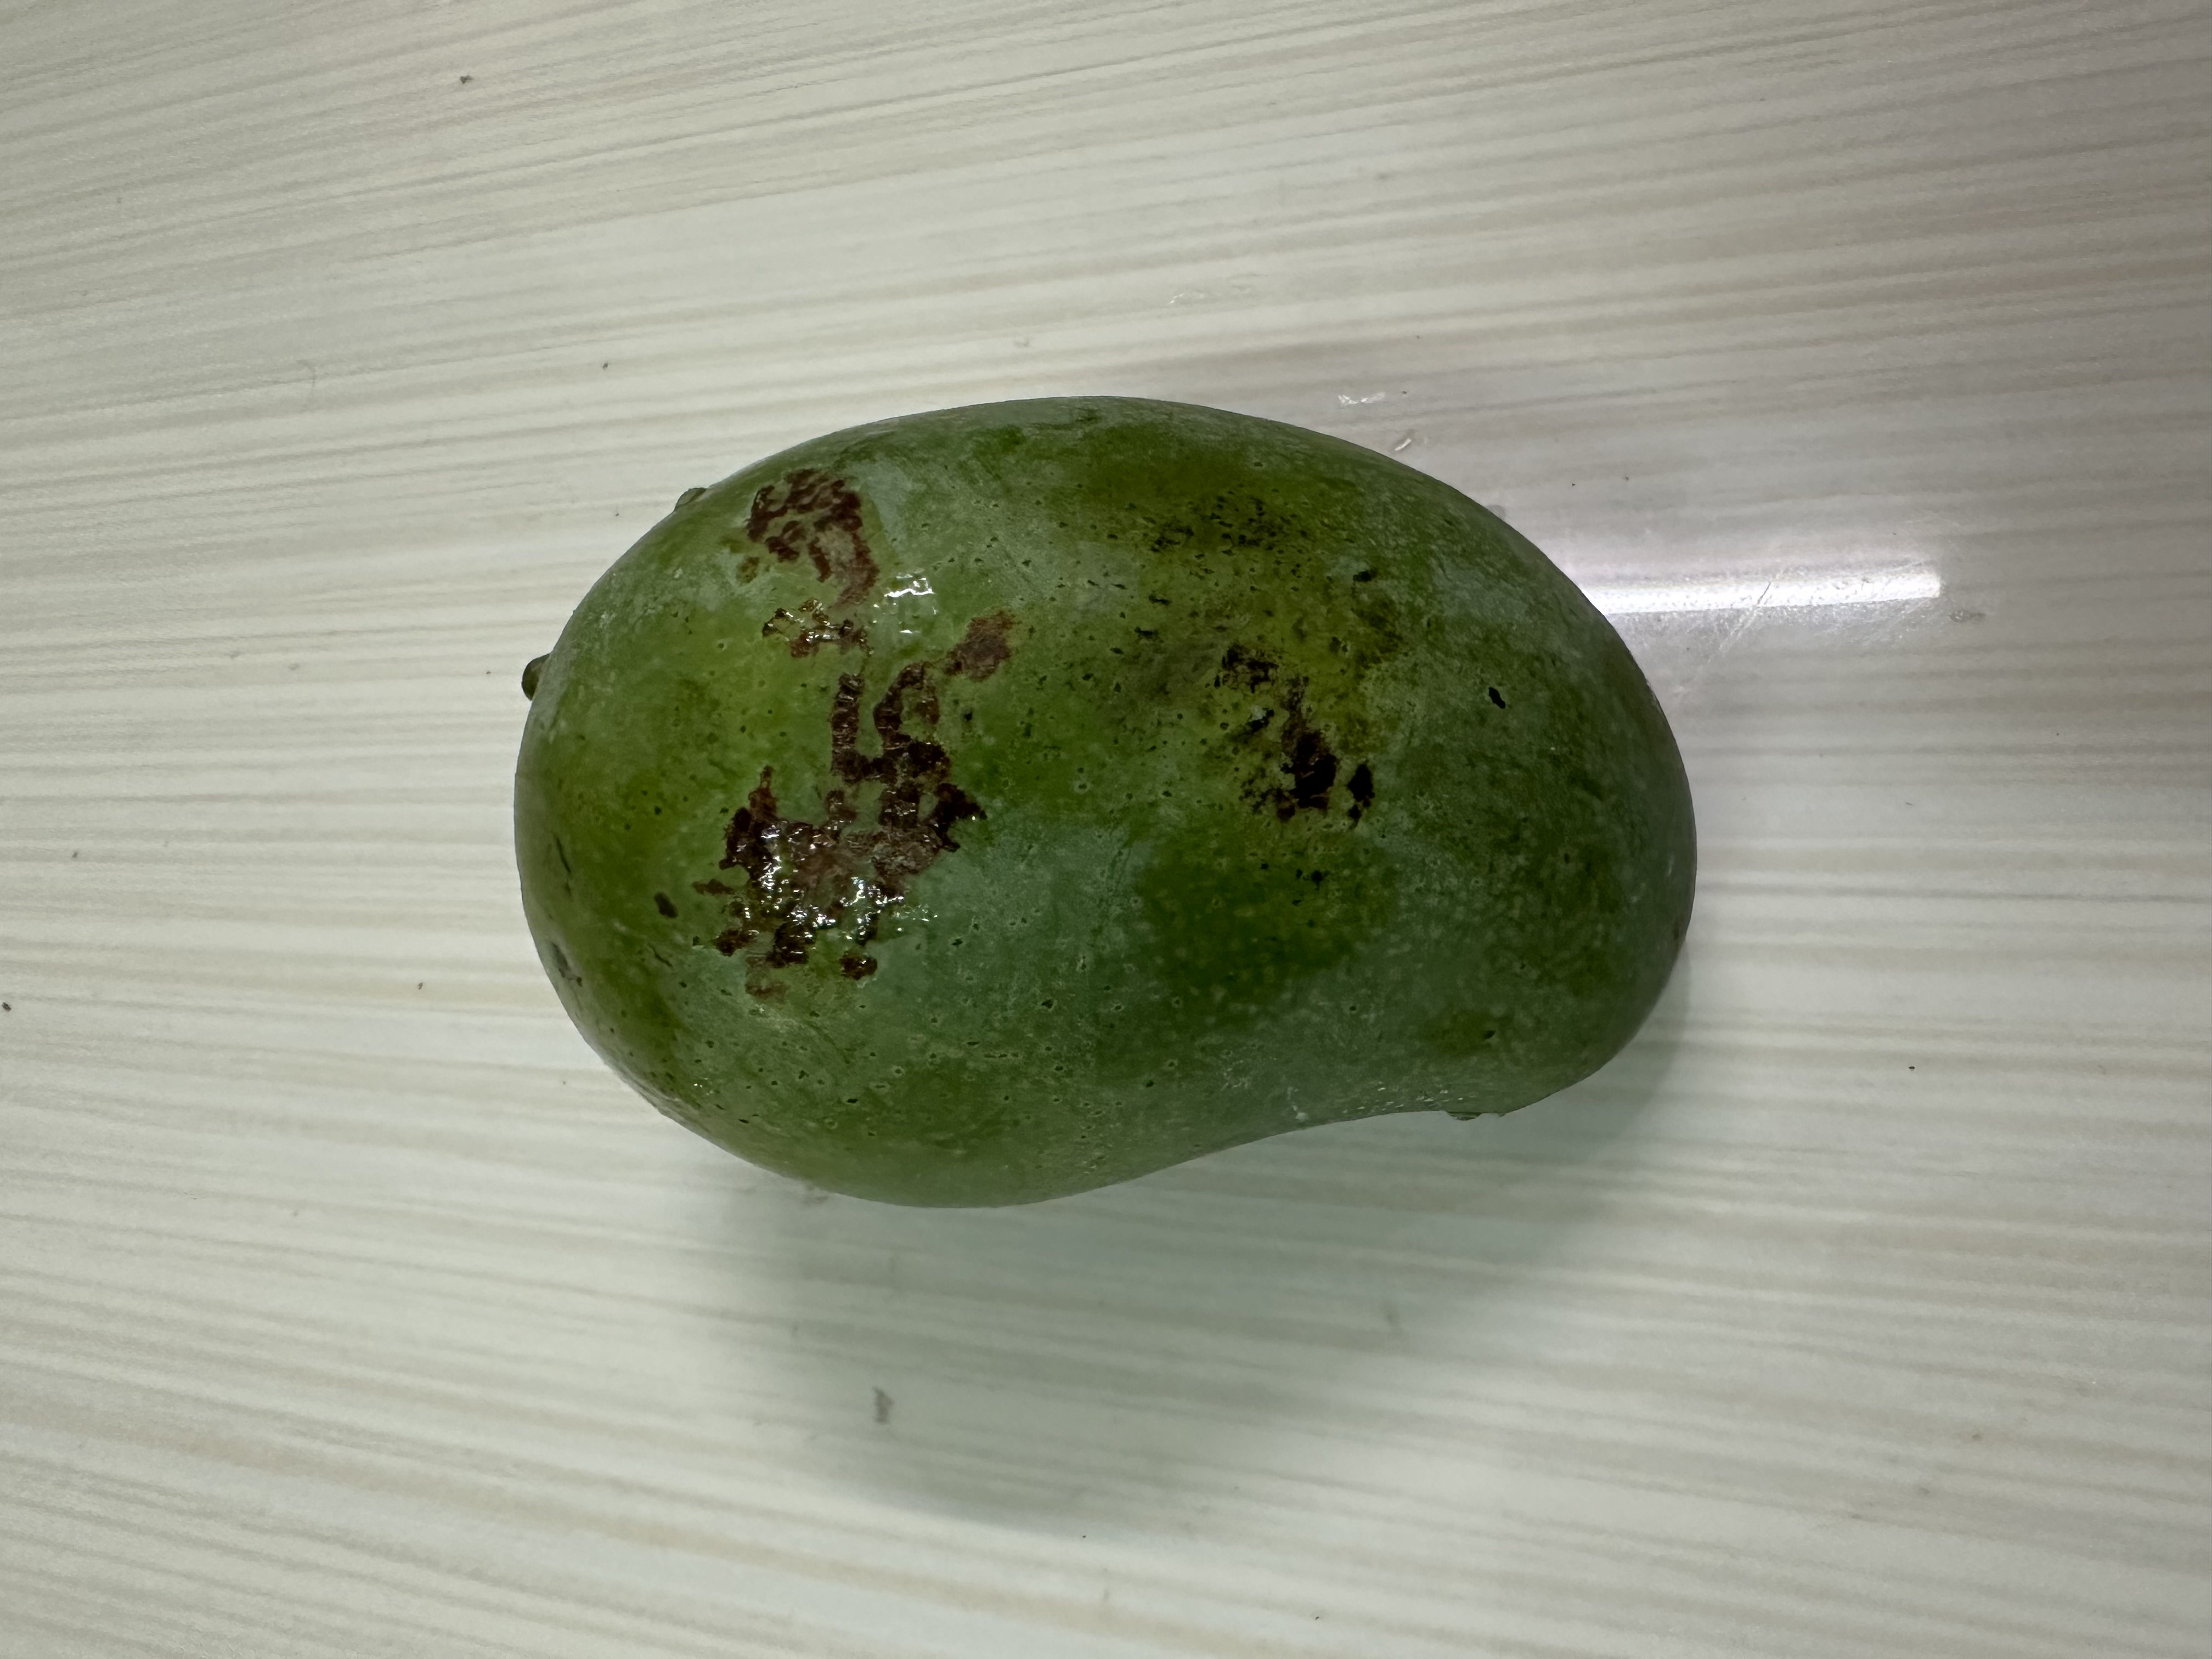
Mango variety: Amrapali